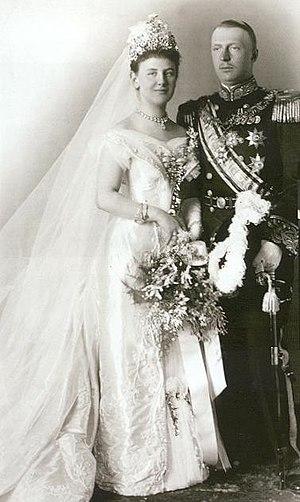
Wilhelmine, née le 31 août 1880 à La Haye et morte le 28 novembre 1962 à Apeldoorn, est reine des Pays-Bas de 1890 à 1948. Fille de Guillaume III des Pays-Bas, née d'une union tardive, elle lui succède en demeurant sous la régence de sa mère Emma de Waldeck-Pyrmont jusqu'en 1898.